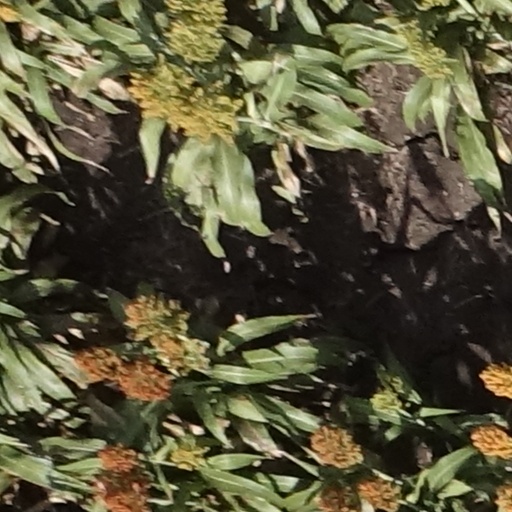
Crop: sorghum